Trojany, Łódź Voivodeship

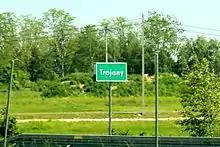
sign

Trojany is a village in the administrative district of Gmina Parzęczew, within Zgierz County, Łódź Voivodeship, in central Poland. It lies approximately north-west of Parzęczew, north-west of Zgierz, and north-west of the regional capital Łódź.